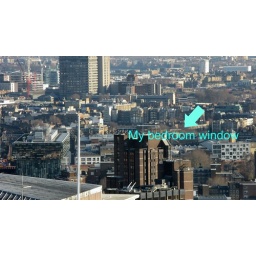
My bedroom window is in this photo